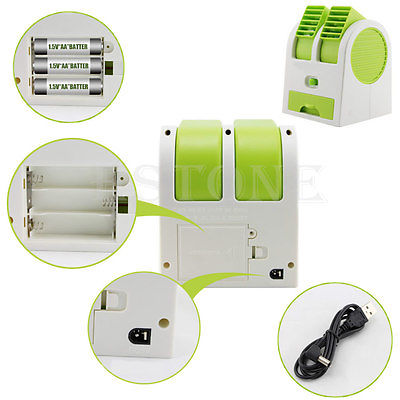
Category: fan